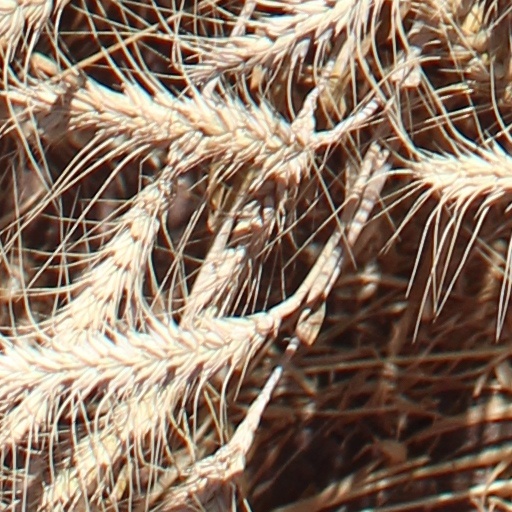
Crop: wheat